Scouting memorabilia collecting

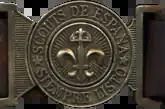
Belt buckle of defunct Spanish Scouting association

The collecting of Scouting memorabilia likely began when Scouting was founded in Britain in 1907, though in those early years many did not think to save their items, and so much is lost to history. Early Scouters often sewed awards they had earned, as well as insignia they had traded with other Scouts, directly to woolen campfire blankets. Most of the original Scouting insignia of that period was wool itself and has not survived. Several beautiful examples of these early campfire blankets exist in the collection of the Koshare Indian Museum in La Junta, Colorado.